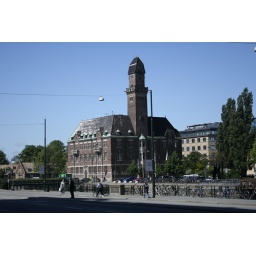
Some building near the train station.